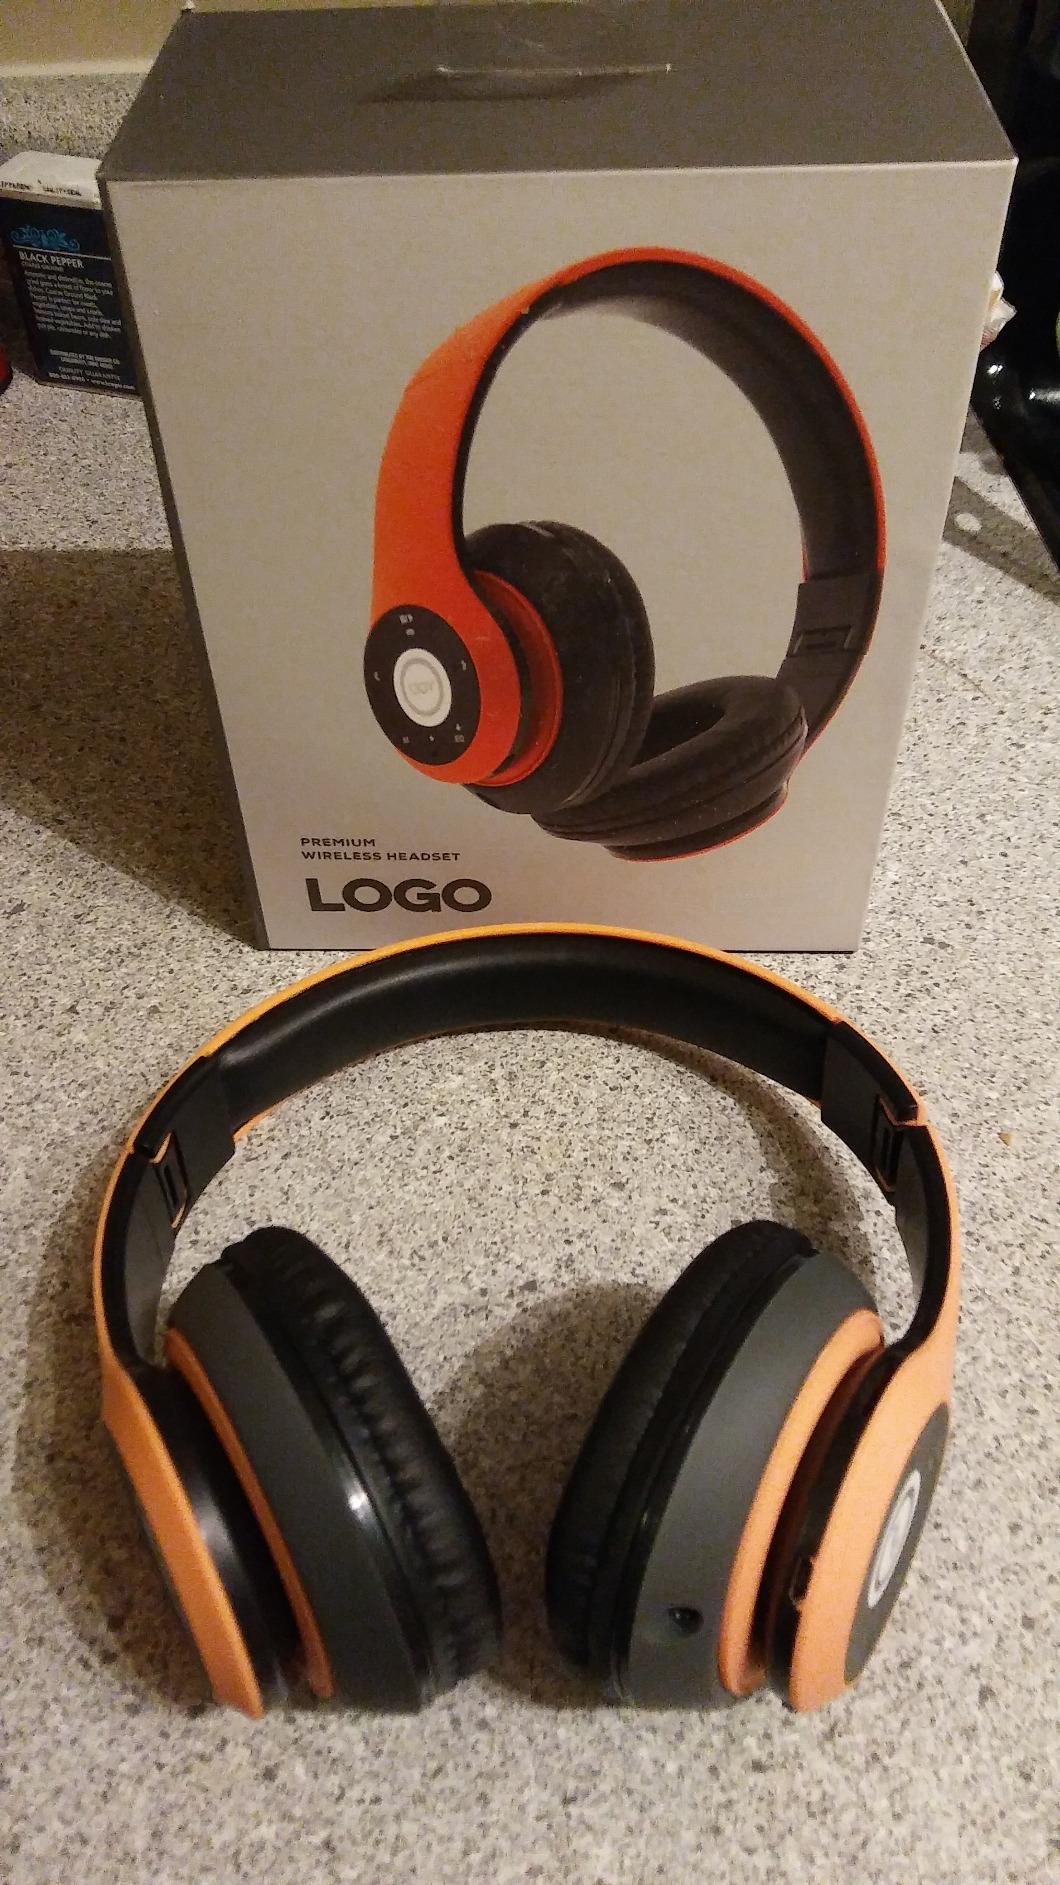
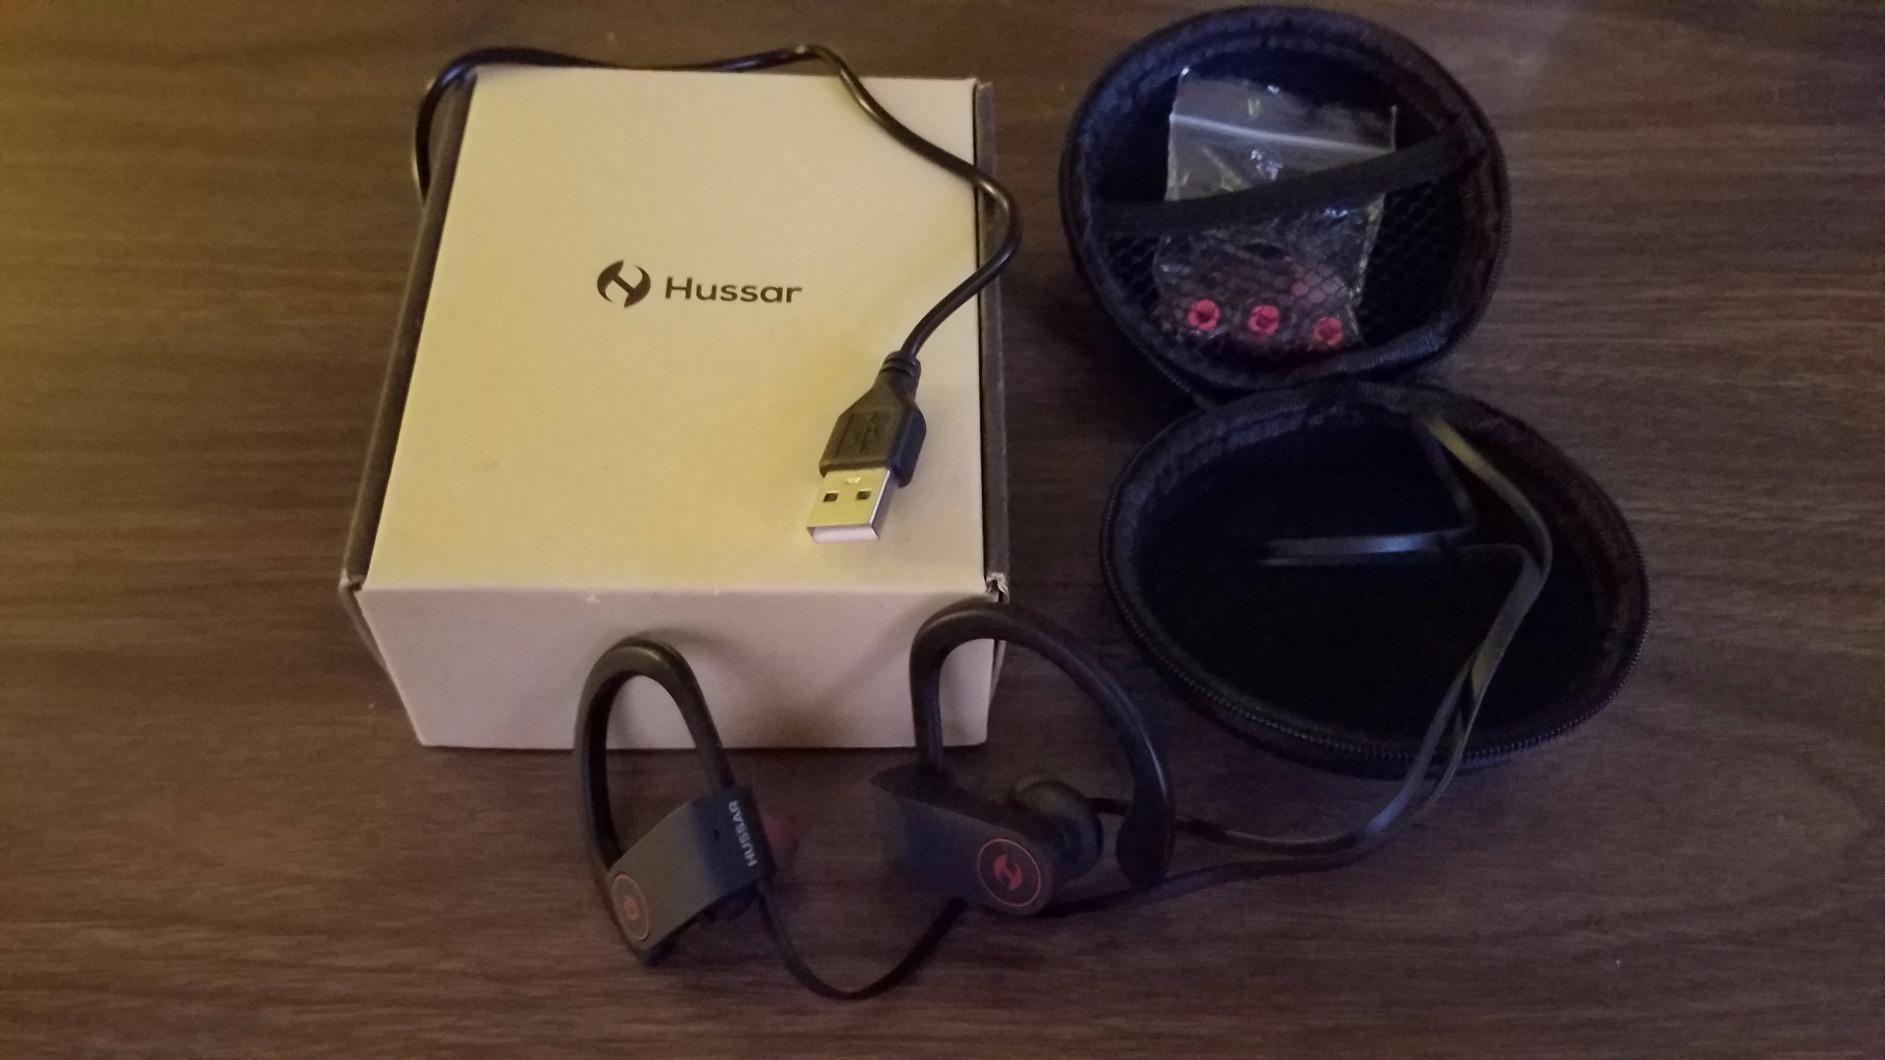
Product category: headphones
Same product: no